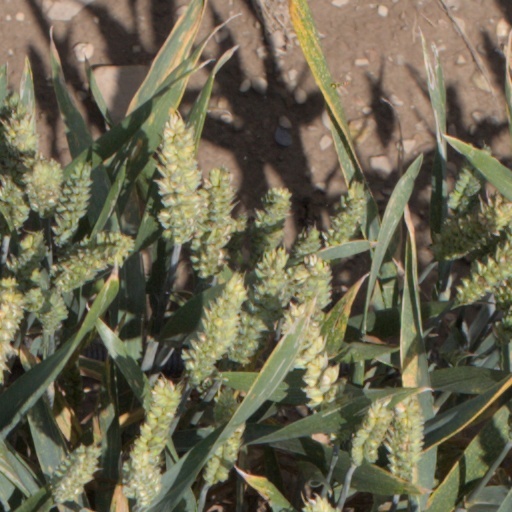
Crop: wheat